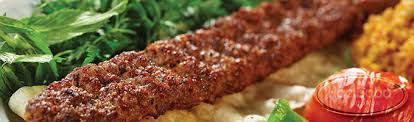
Yemek: kebap